More Than a Maid

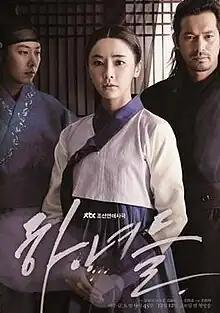
Promotional poster

More Than a Maid is a 2015 South Korean television series starring Jeong Yu-mi, Oh Ji-ho, Kim Dong-wook, Lee Si-a, Jeon So-min and Lee Yi-kyung. It aired on jTBC from January 23 to March 28, 2015 on Fridays and Saturdays at 21:45 (KST) for 20 episodes.